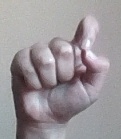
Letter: fa